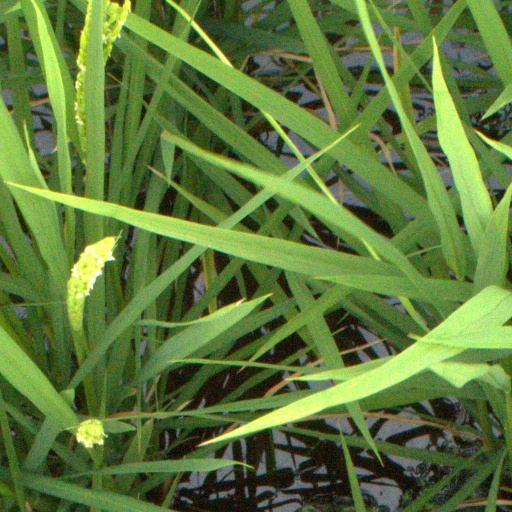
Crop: rice